2,147,483,647

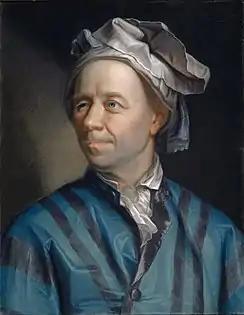
By 1772, Leonhard Euler had proven that 2,147,483,647 is a prime.

The number 2147483647 is the eighth Mersenne prime, equal to 2 − 1. It is one of only four known double Mersenne primes.